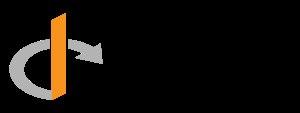
OpenID est un système d’authentification décentralisé qui permet l’authentification unique, ainsi que le partage d’attributs. Il permet à un utilisateur de s’authentifier auprès de plusieurs sites sans avoir à retenir un identifiant pour chacun d’eux mais en utilisant à chaque fois un unique identifiant OpenID. Le modèle se base sur des liens de confiance préalablement établis entre les fournisseurs de services et les fournisseurs d’identité. Il permet aussi d’éviter de remplir à chaque fois un nouveau formulaire en réutilisant les informations déjà disponibles. Ce système permet à un utilisateur d'utiliser un mécanisme d'authentification forte.